Hawick Burghs (UK Parliament constituency)

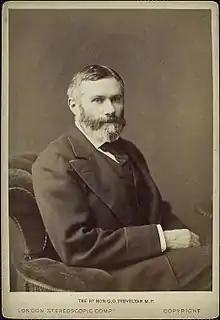
Trevelyan

George Otto Trevelyan was returned without opposition at the 1868 general election and again after acceptance of office at a by-election on 14 January 1869.